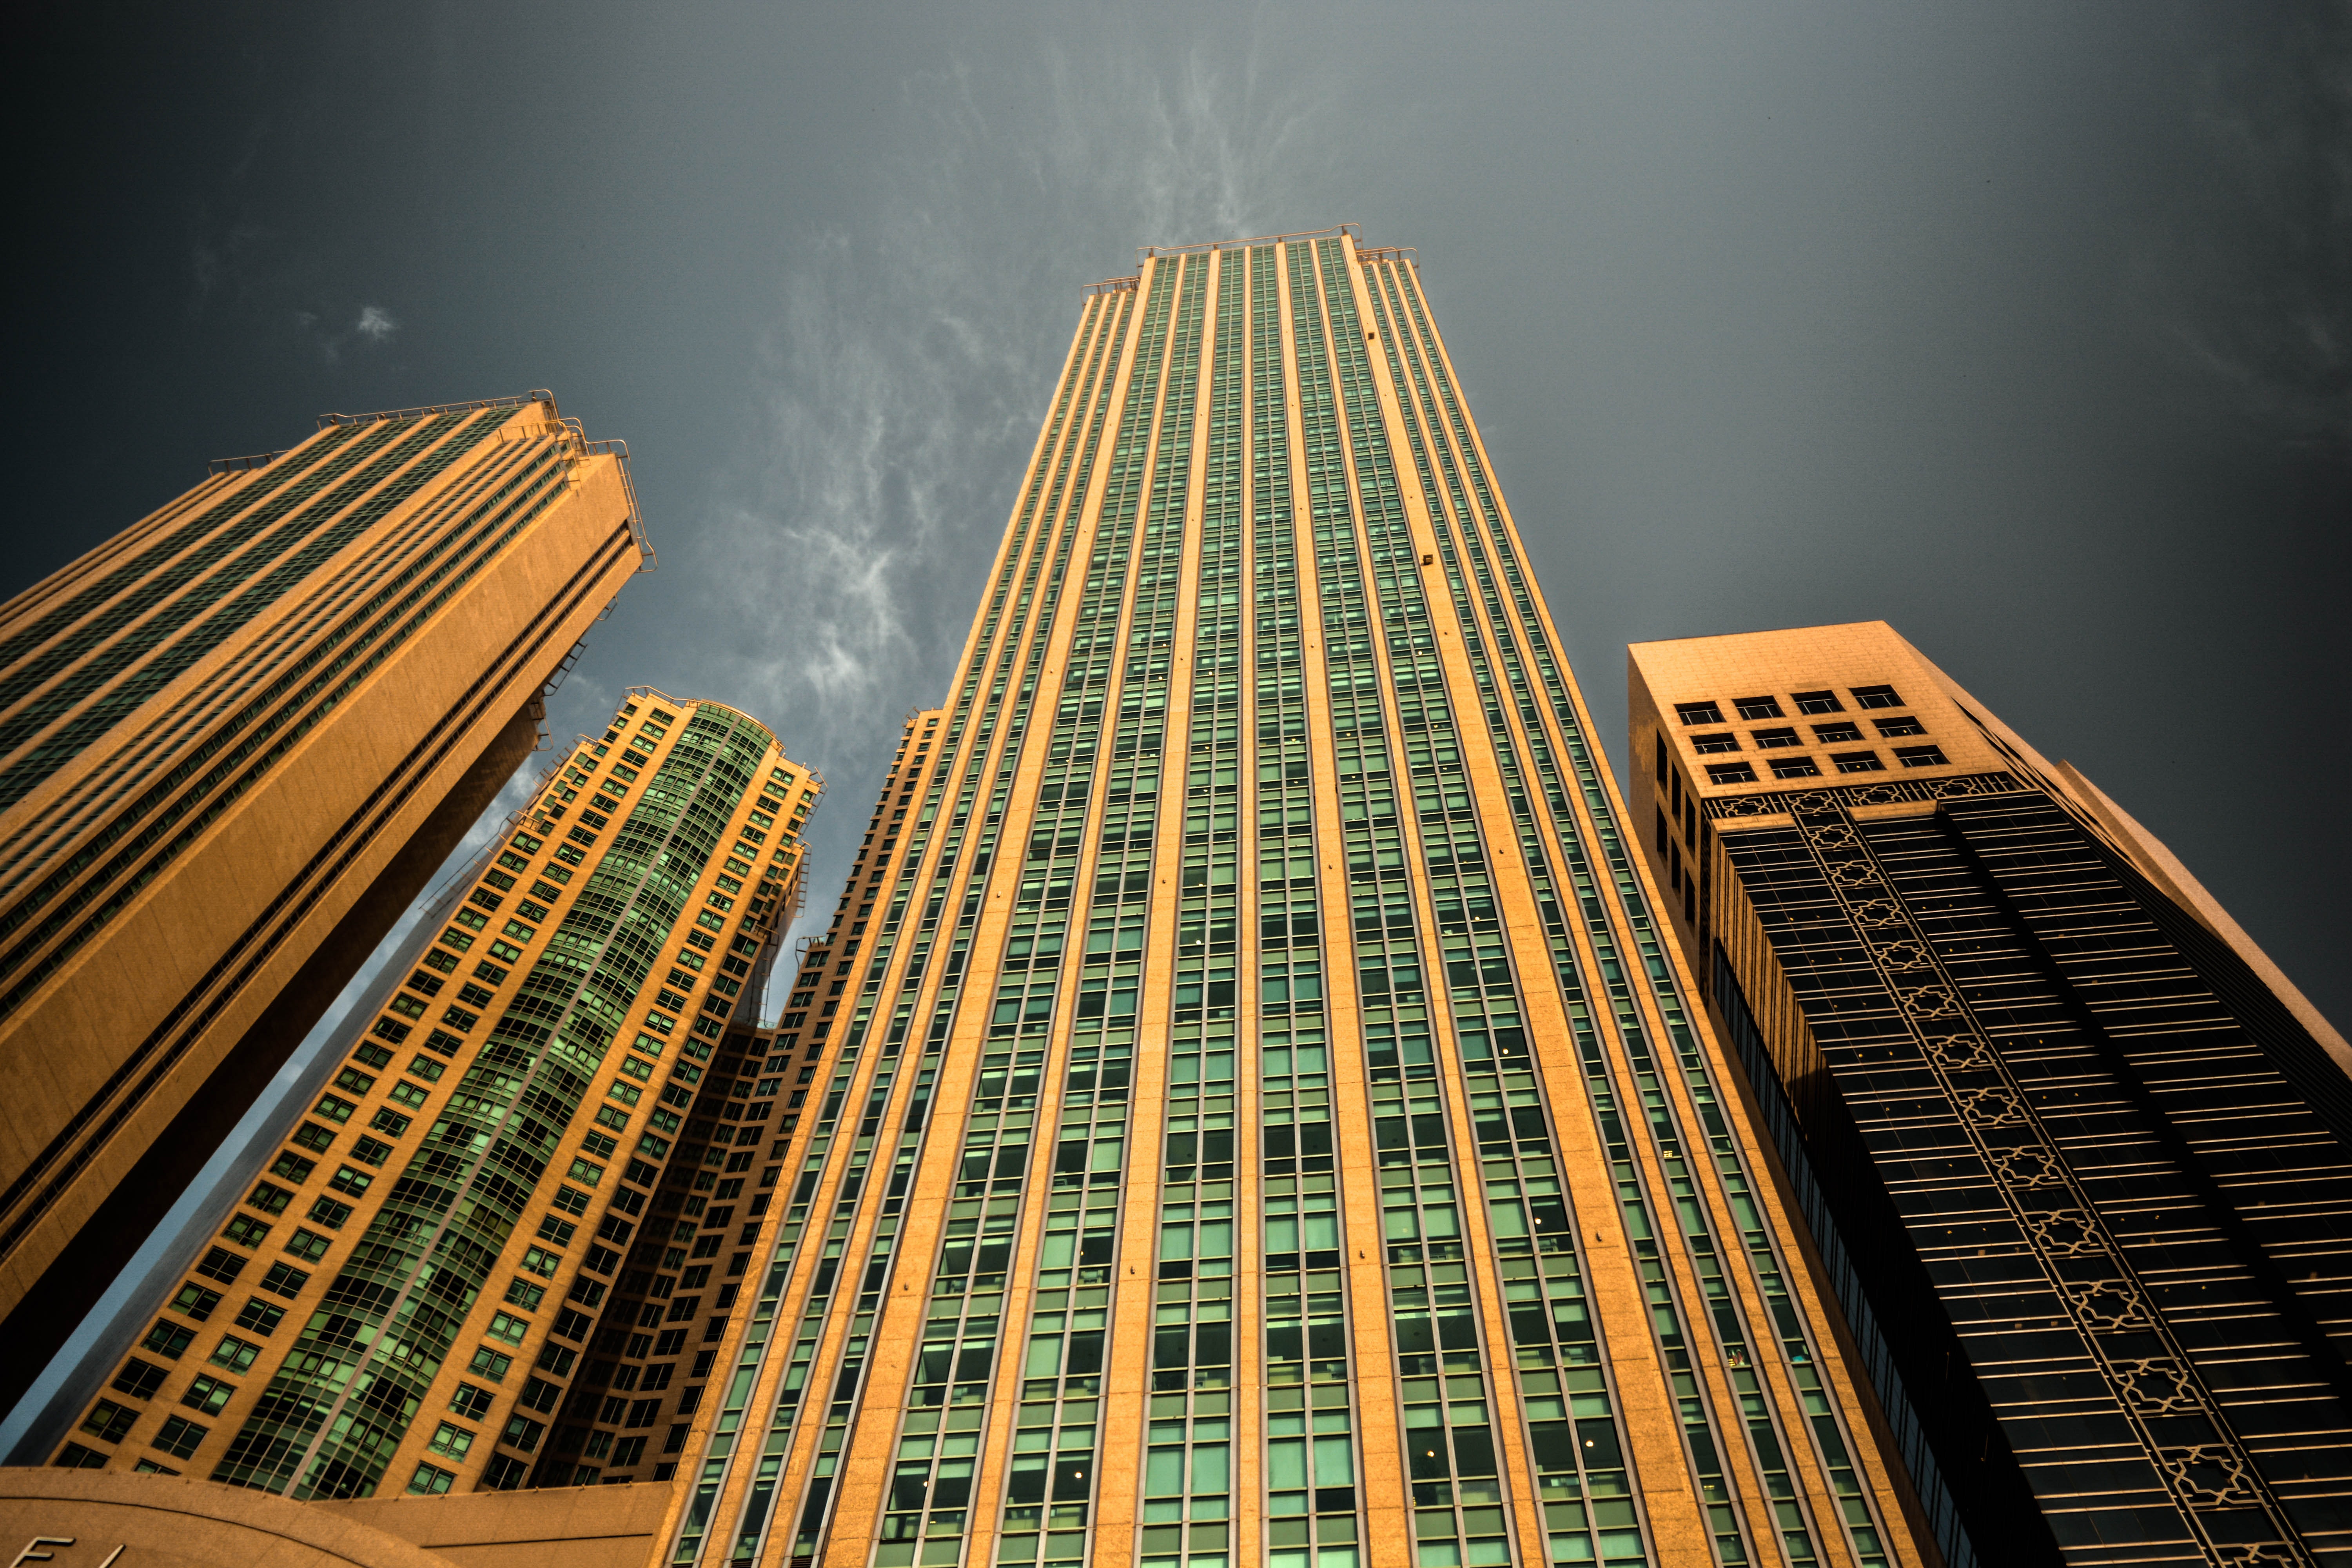
skyscraper, tower block, metropolitan area, landmark, urban area, architecture, tower, metropolis, city, building, yellow, human settlement, sky, night, line, commercial building, condominium, mixed use, corporate headquarters, downtown, cityscape, facade, metal